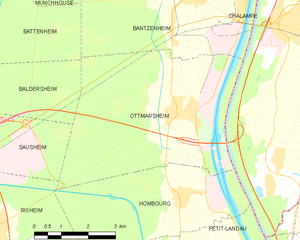
Carte des communes françaises